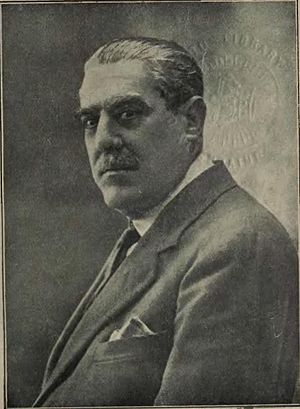
Emilio Bobadilla
Emilio Bobadilla var en spansk forfatter og kritiker.